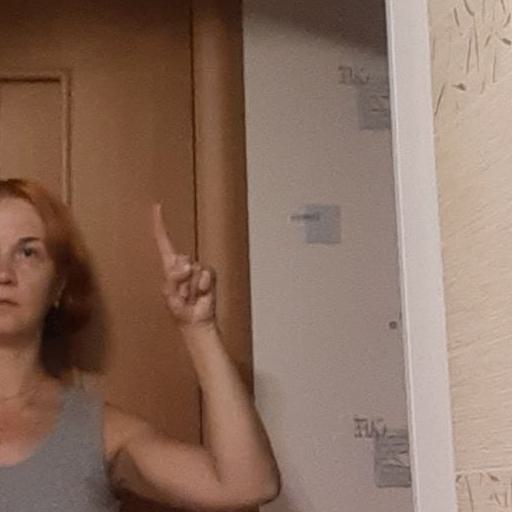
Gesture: one